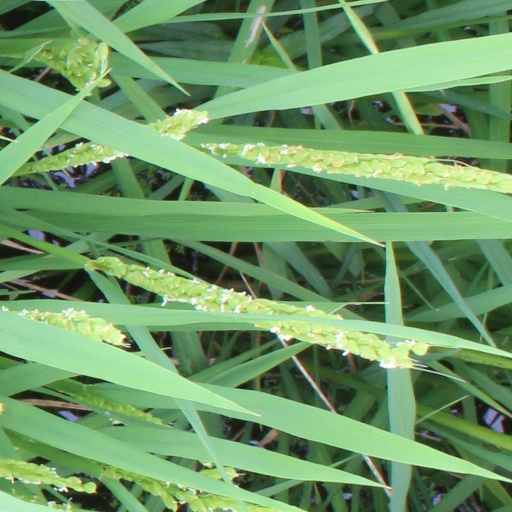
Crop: rice